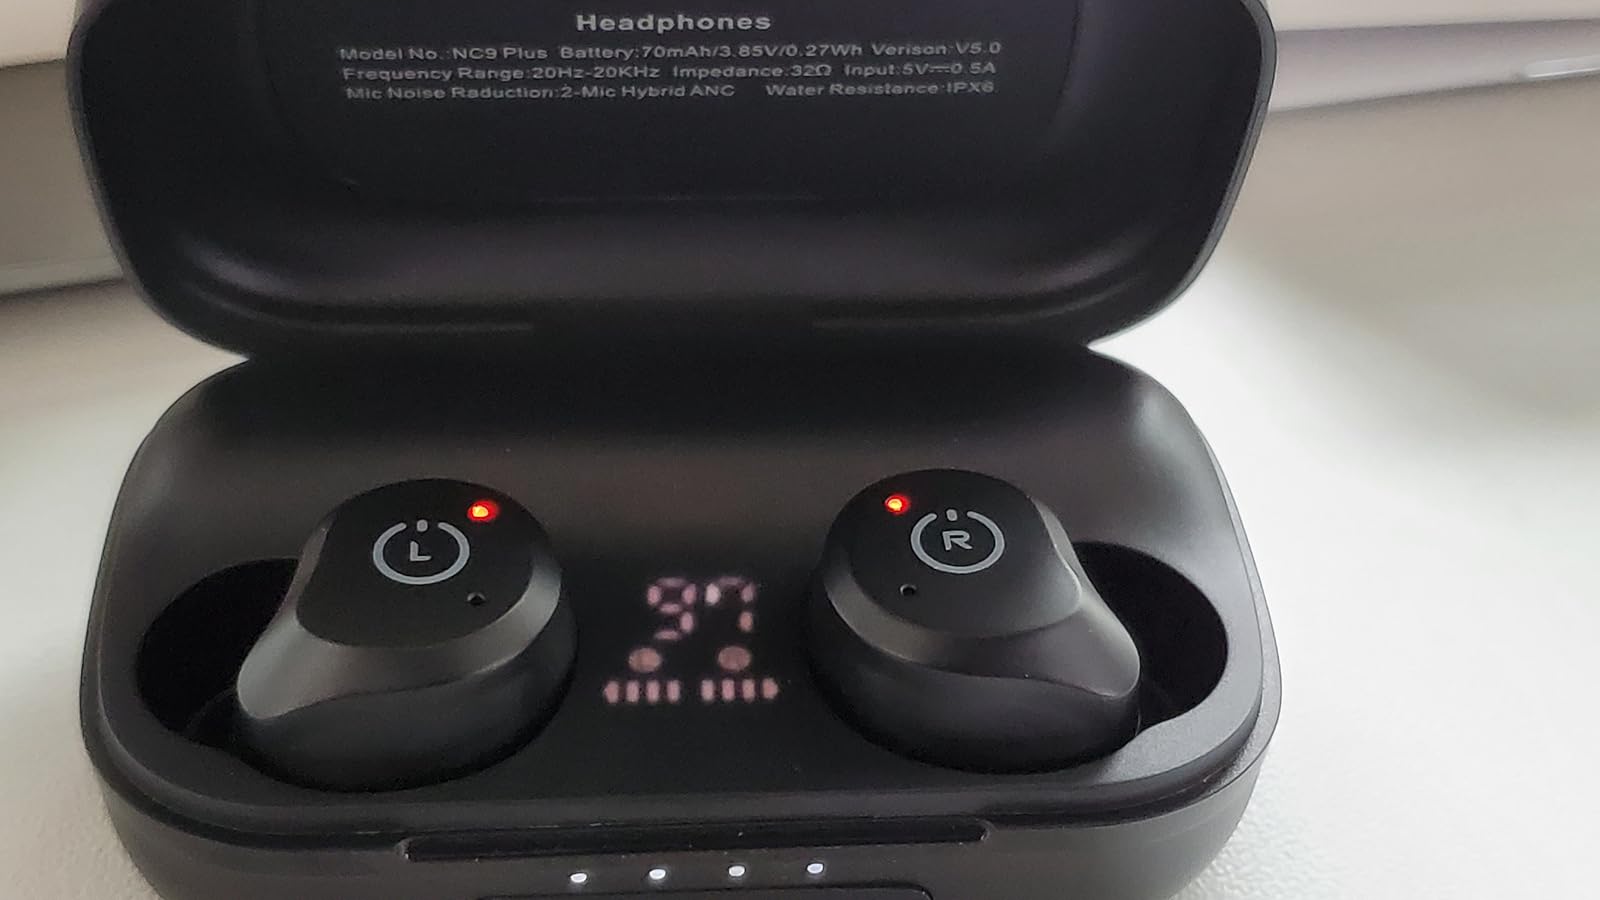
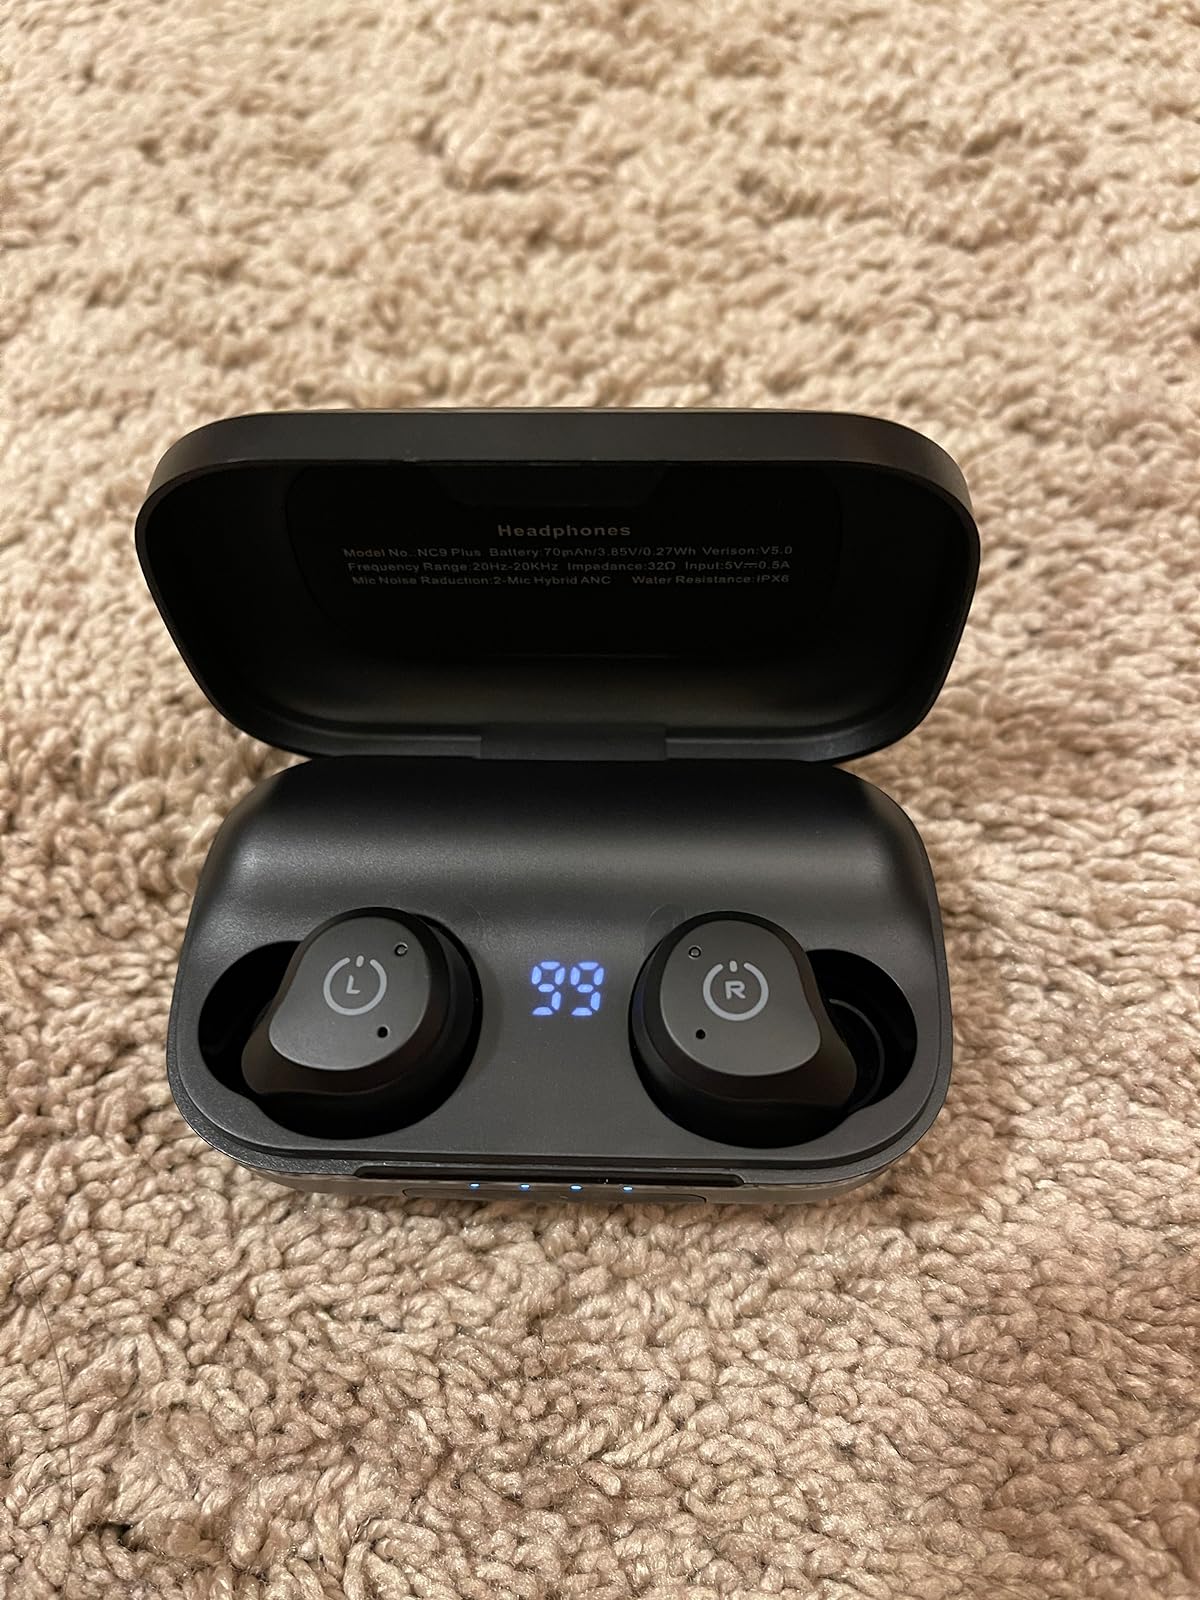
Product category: earbuds
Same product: yes